Of Mice & Men (band)

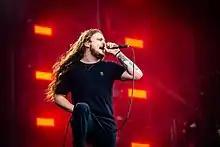
Lead vocalist Aaron Pauley performing in 2019

Leading onto Roush being a part of the band for already nine months, the group confirmed on January 3, 2011, that they reached a decision to have Jerry Roush leave Of Mice & Men in favor for former vocalist and founding member, Austin Carlile, to return to the group. Roush posted an extended response to his firing from the band on his Twitter account. Carlile was under an intention for months to start a new musical project, with fellow musician Alan Ashby, until his request to return to the group was made. Carlile and Ashby were then both accepted into Of Mice & Men, with Ashby as an entirely new member. The group then underwent a slight arrangement, as they required a bassist after several substitutions to which Dane Poppin, of A Static Lullaby, contributed. Poppin's needed return to A Static Lullaby after extensive touring with Of Mice & Men had the group move Shayley Bourget from rhythm guitar to bass guitar, but remain at clean vocals. Alan Ashby was employed as rhythm guitarist.